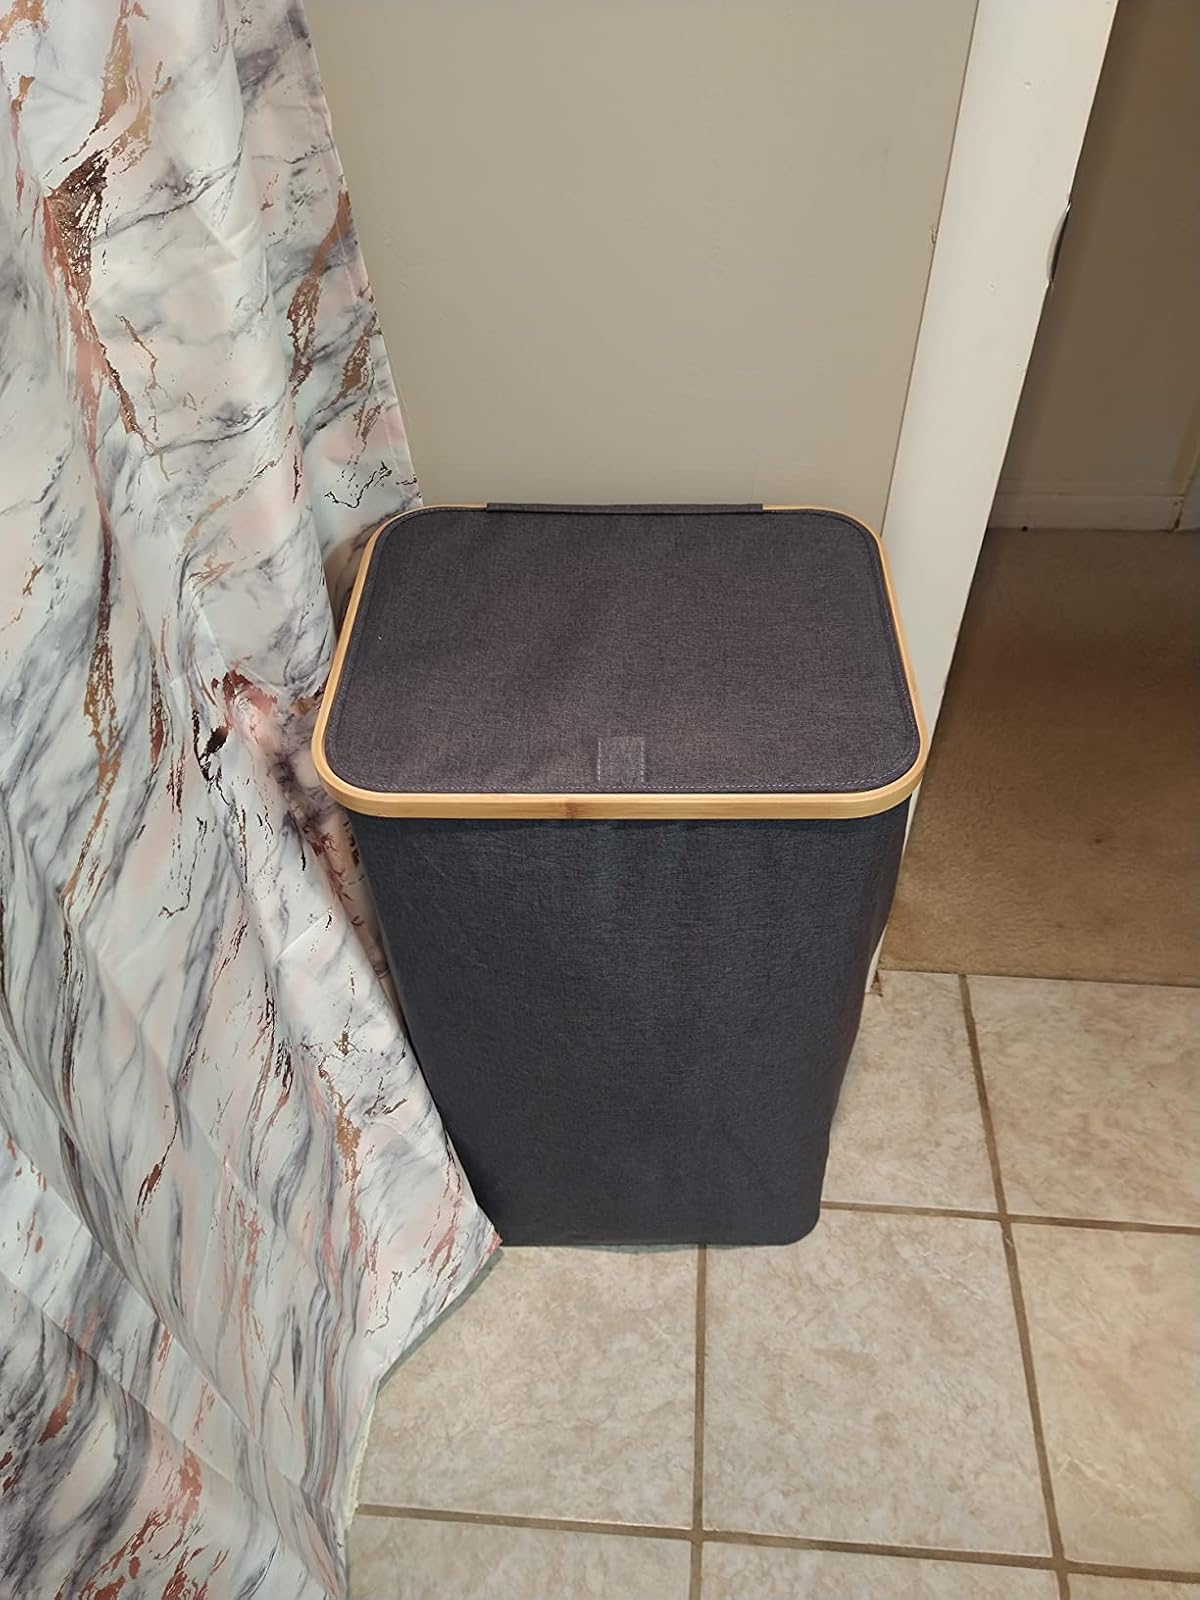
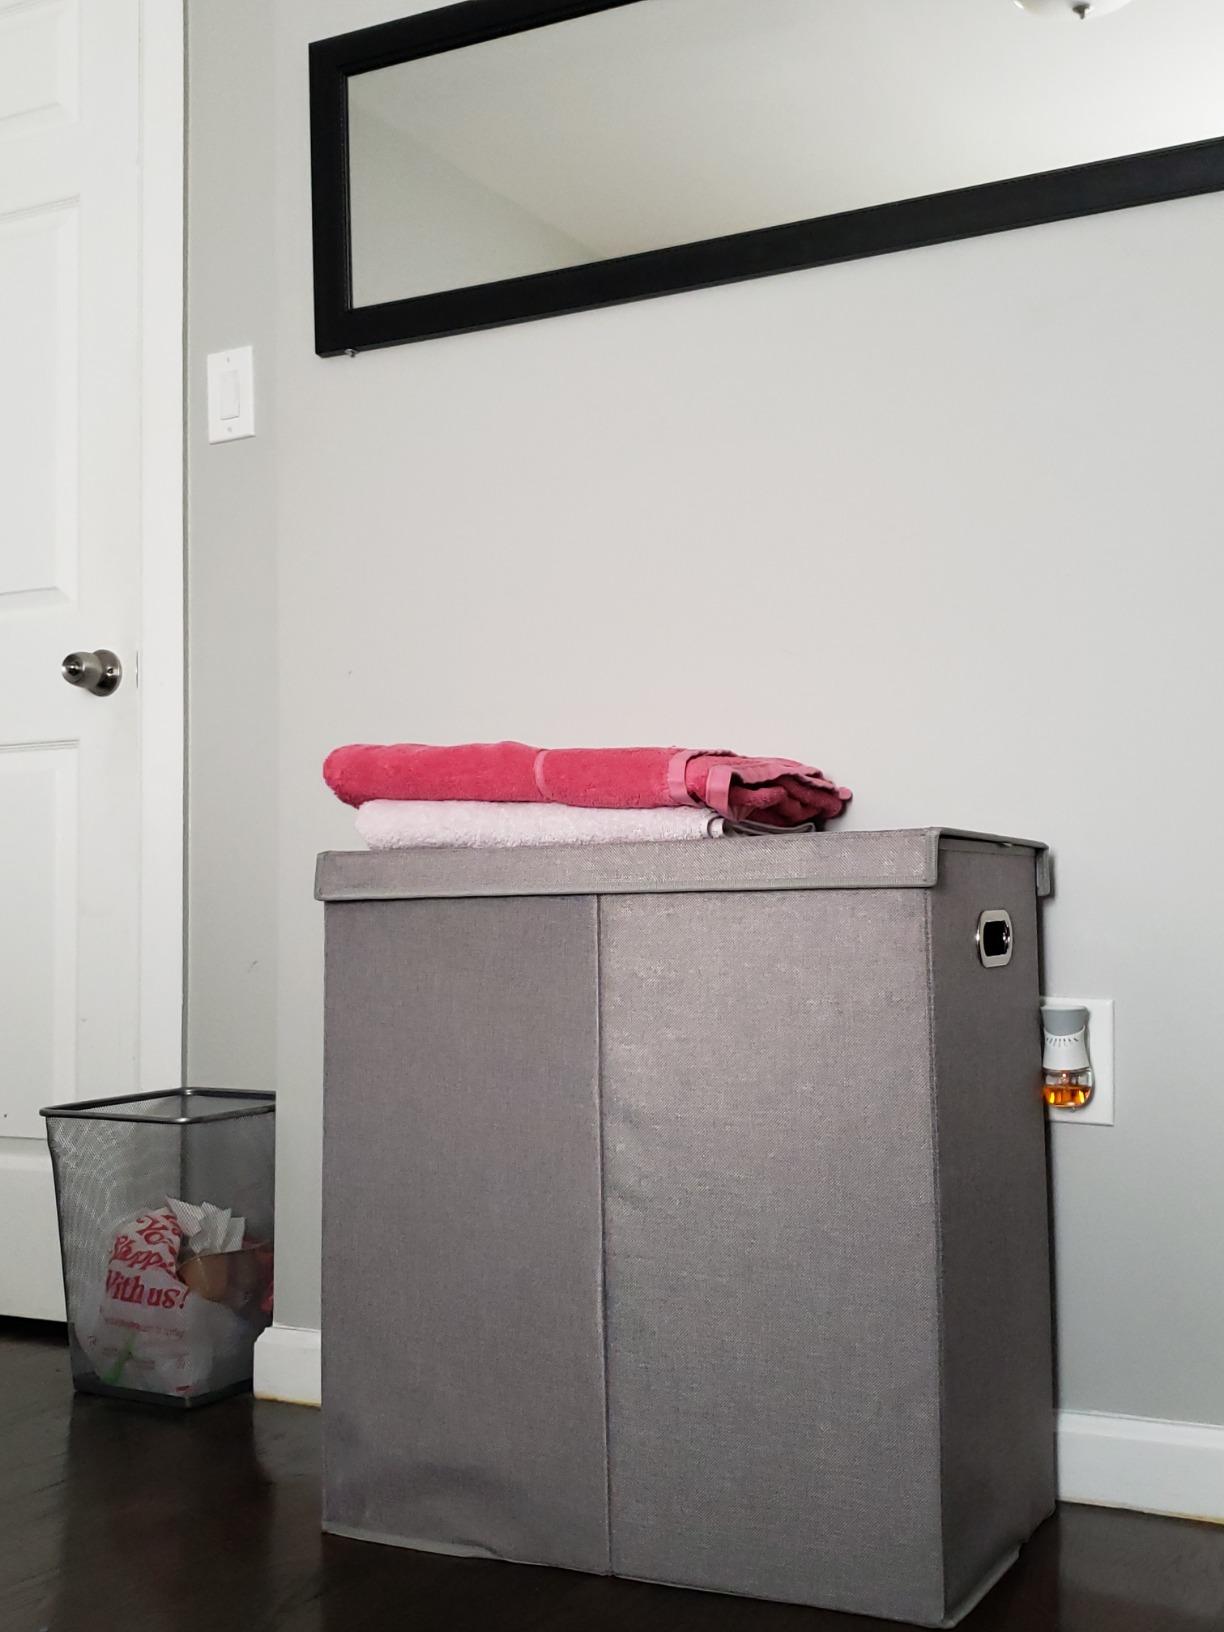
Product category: items_hamper
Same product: no